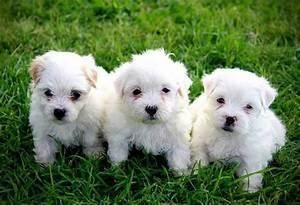
dog